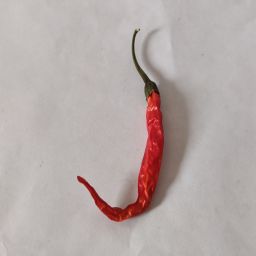
Crop: Chile Pepper
Quality: Dried